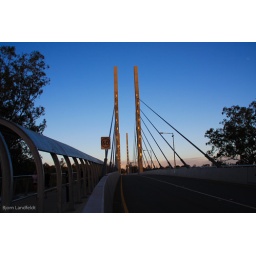
Suspension bridge over the Brisbane river at UQ